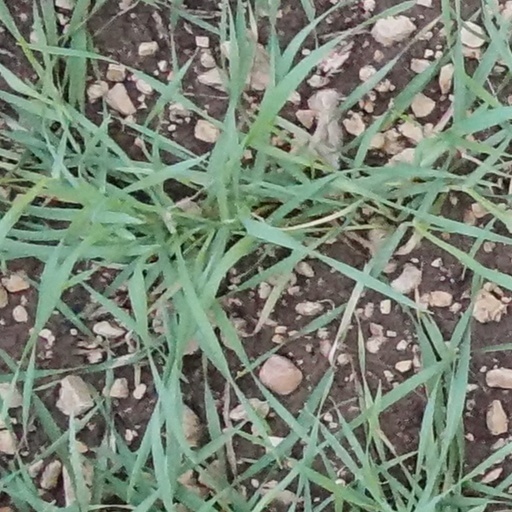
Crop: wheat